Star Control II

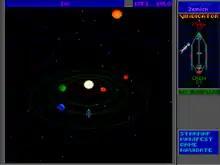
The Captain's ship enters the Solar System at the beginning of the game.

"Star Control II" is an action-adventure science fiction game, set in an open universe. It features ship-to-ship combat based on the original "Star Control", but removes the first game's strategy gameplay to focus on story and dialog, as seen in other adventure games. The player's goal is to free Earth from the evil Ur-Quan, by recruiting aliens to help. The main gameplay elements are exploring the galaxy, gathering resources, building a fleet, defeating enemy ships, and conversing with aliens.